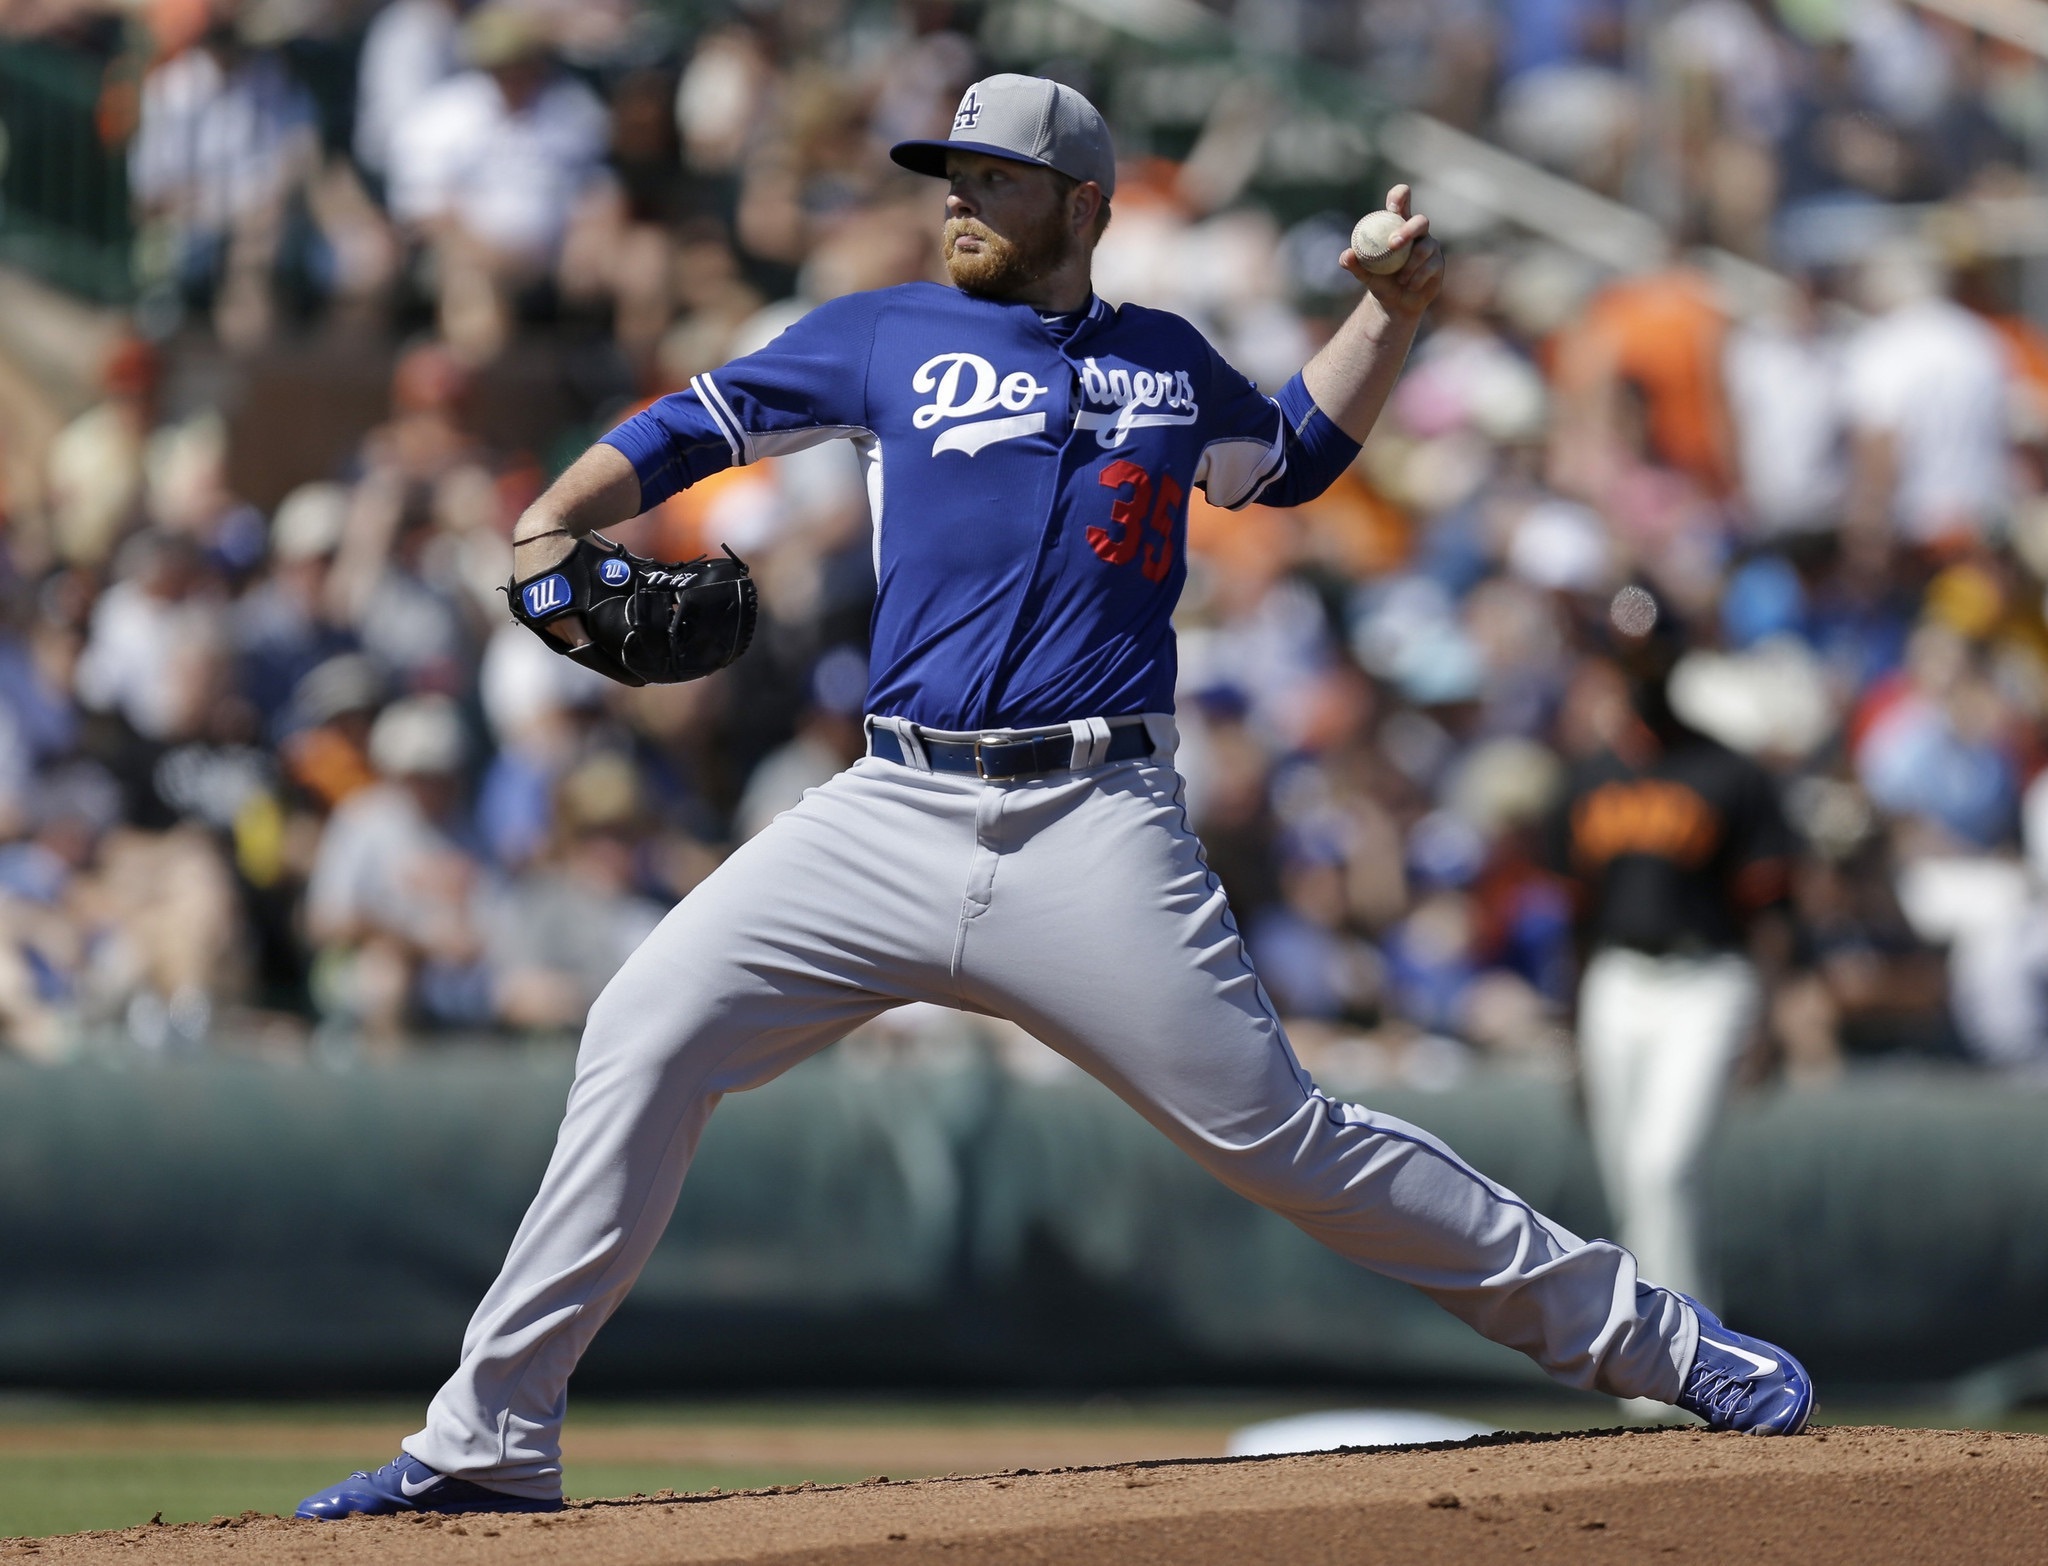
man, white, baseball, sport, male, equipment, action, usa, blue, stadium, player, baseball field, pitch, competition, fun, team, sports, pitcher, cap, ball, success, baseball player, hitting, catcher, ball game, team sport, infielder, college baseball, bat and ball games, baseball positions, college softball